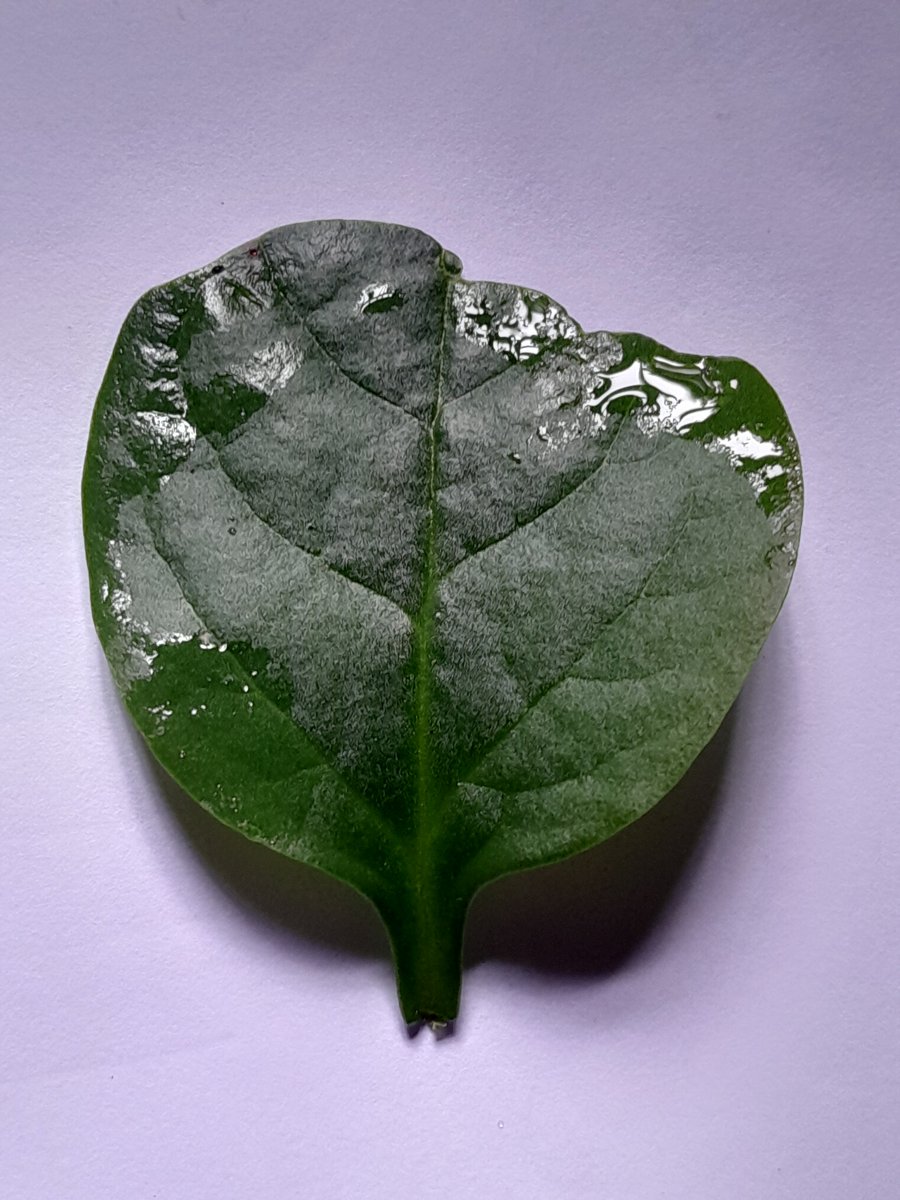
Label: Pest-Damage